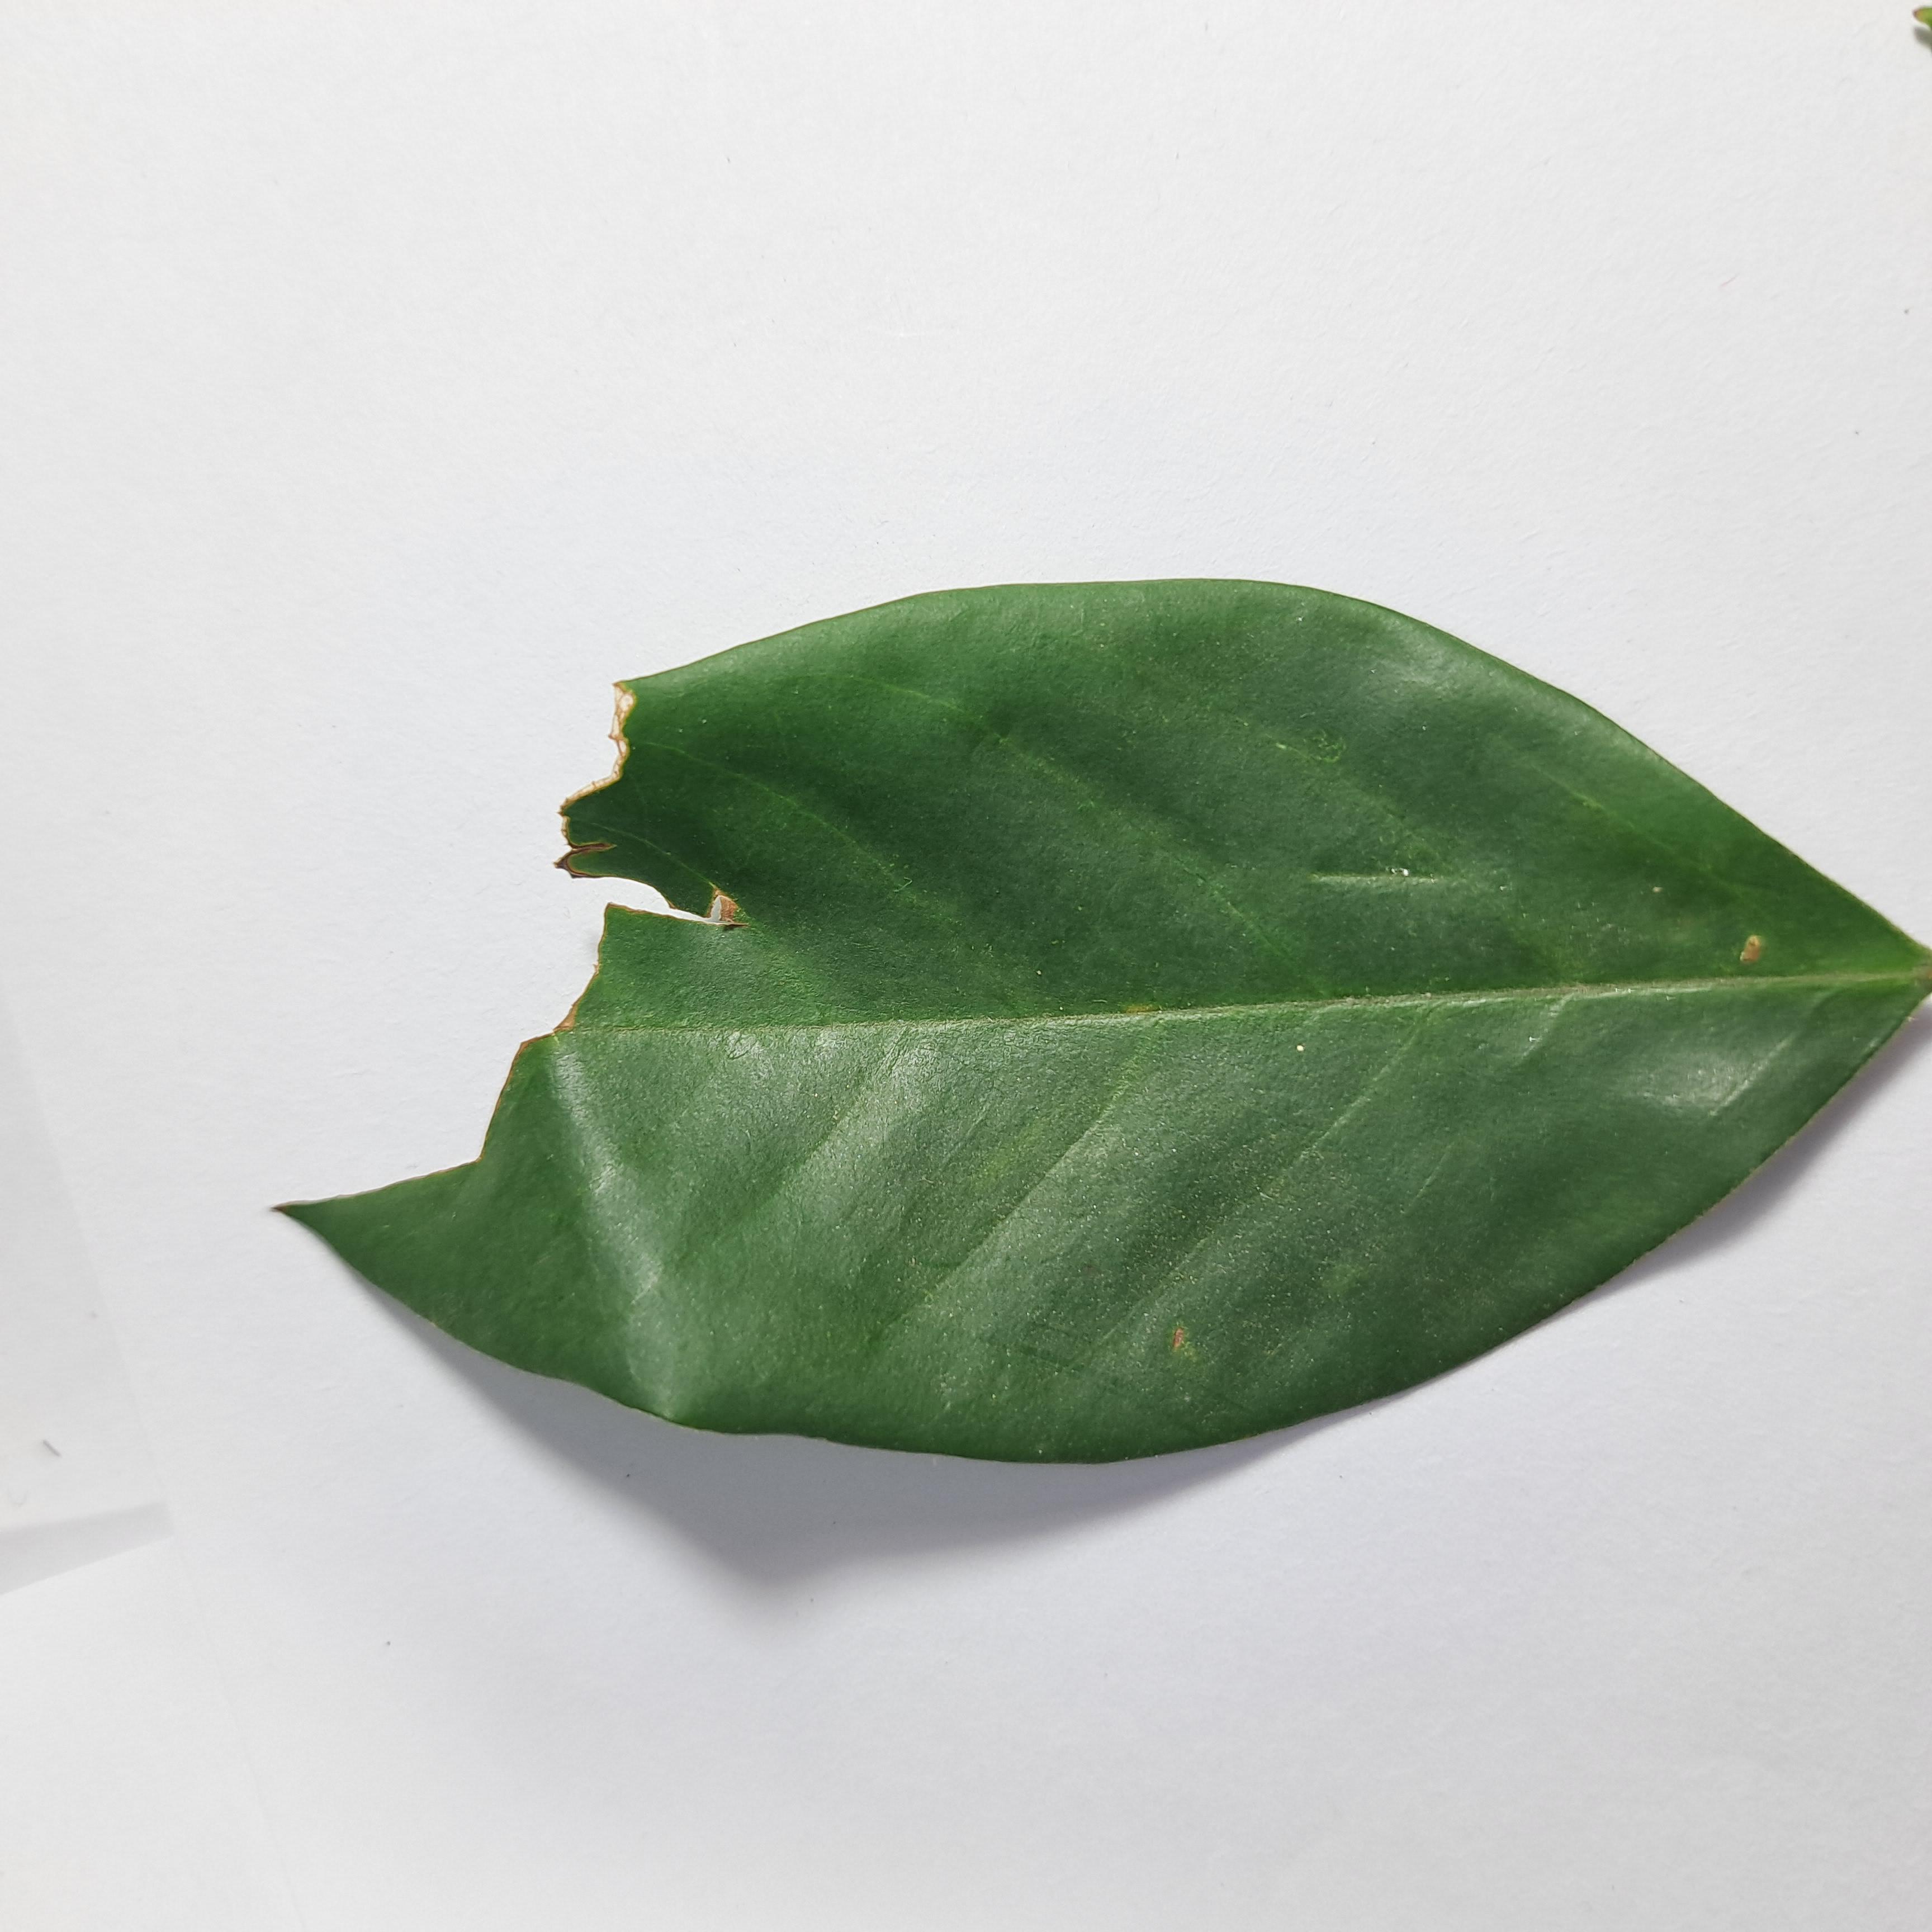
Label: Insect Hole leaves